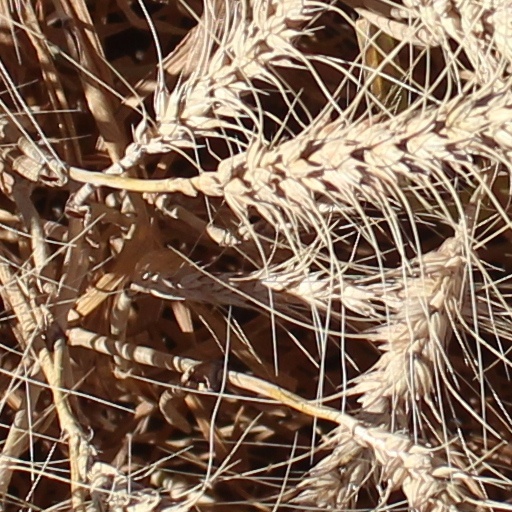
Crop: wheat